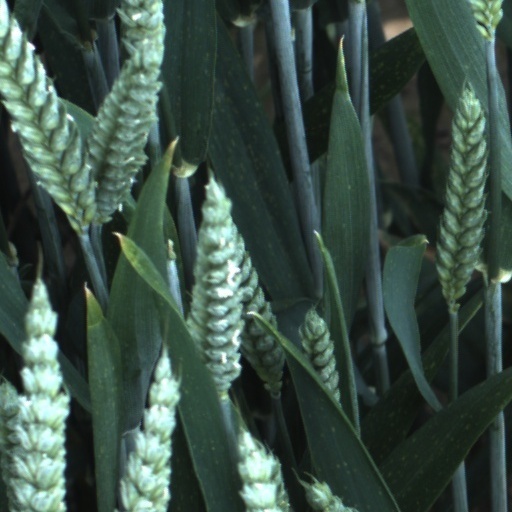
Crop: wheat